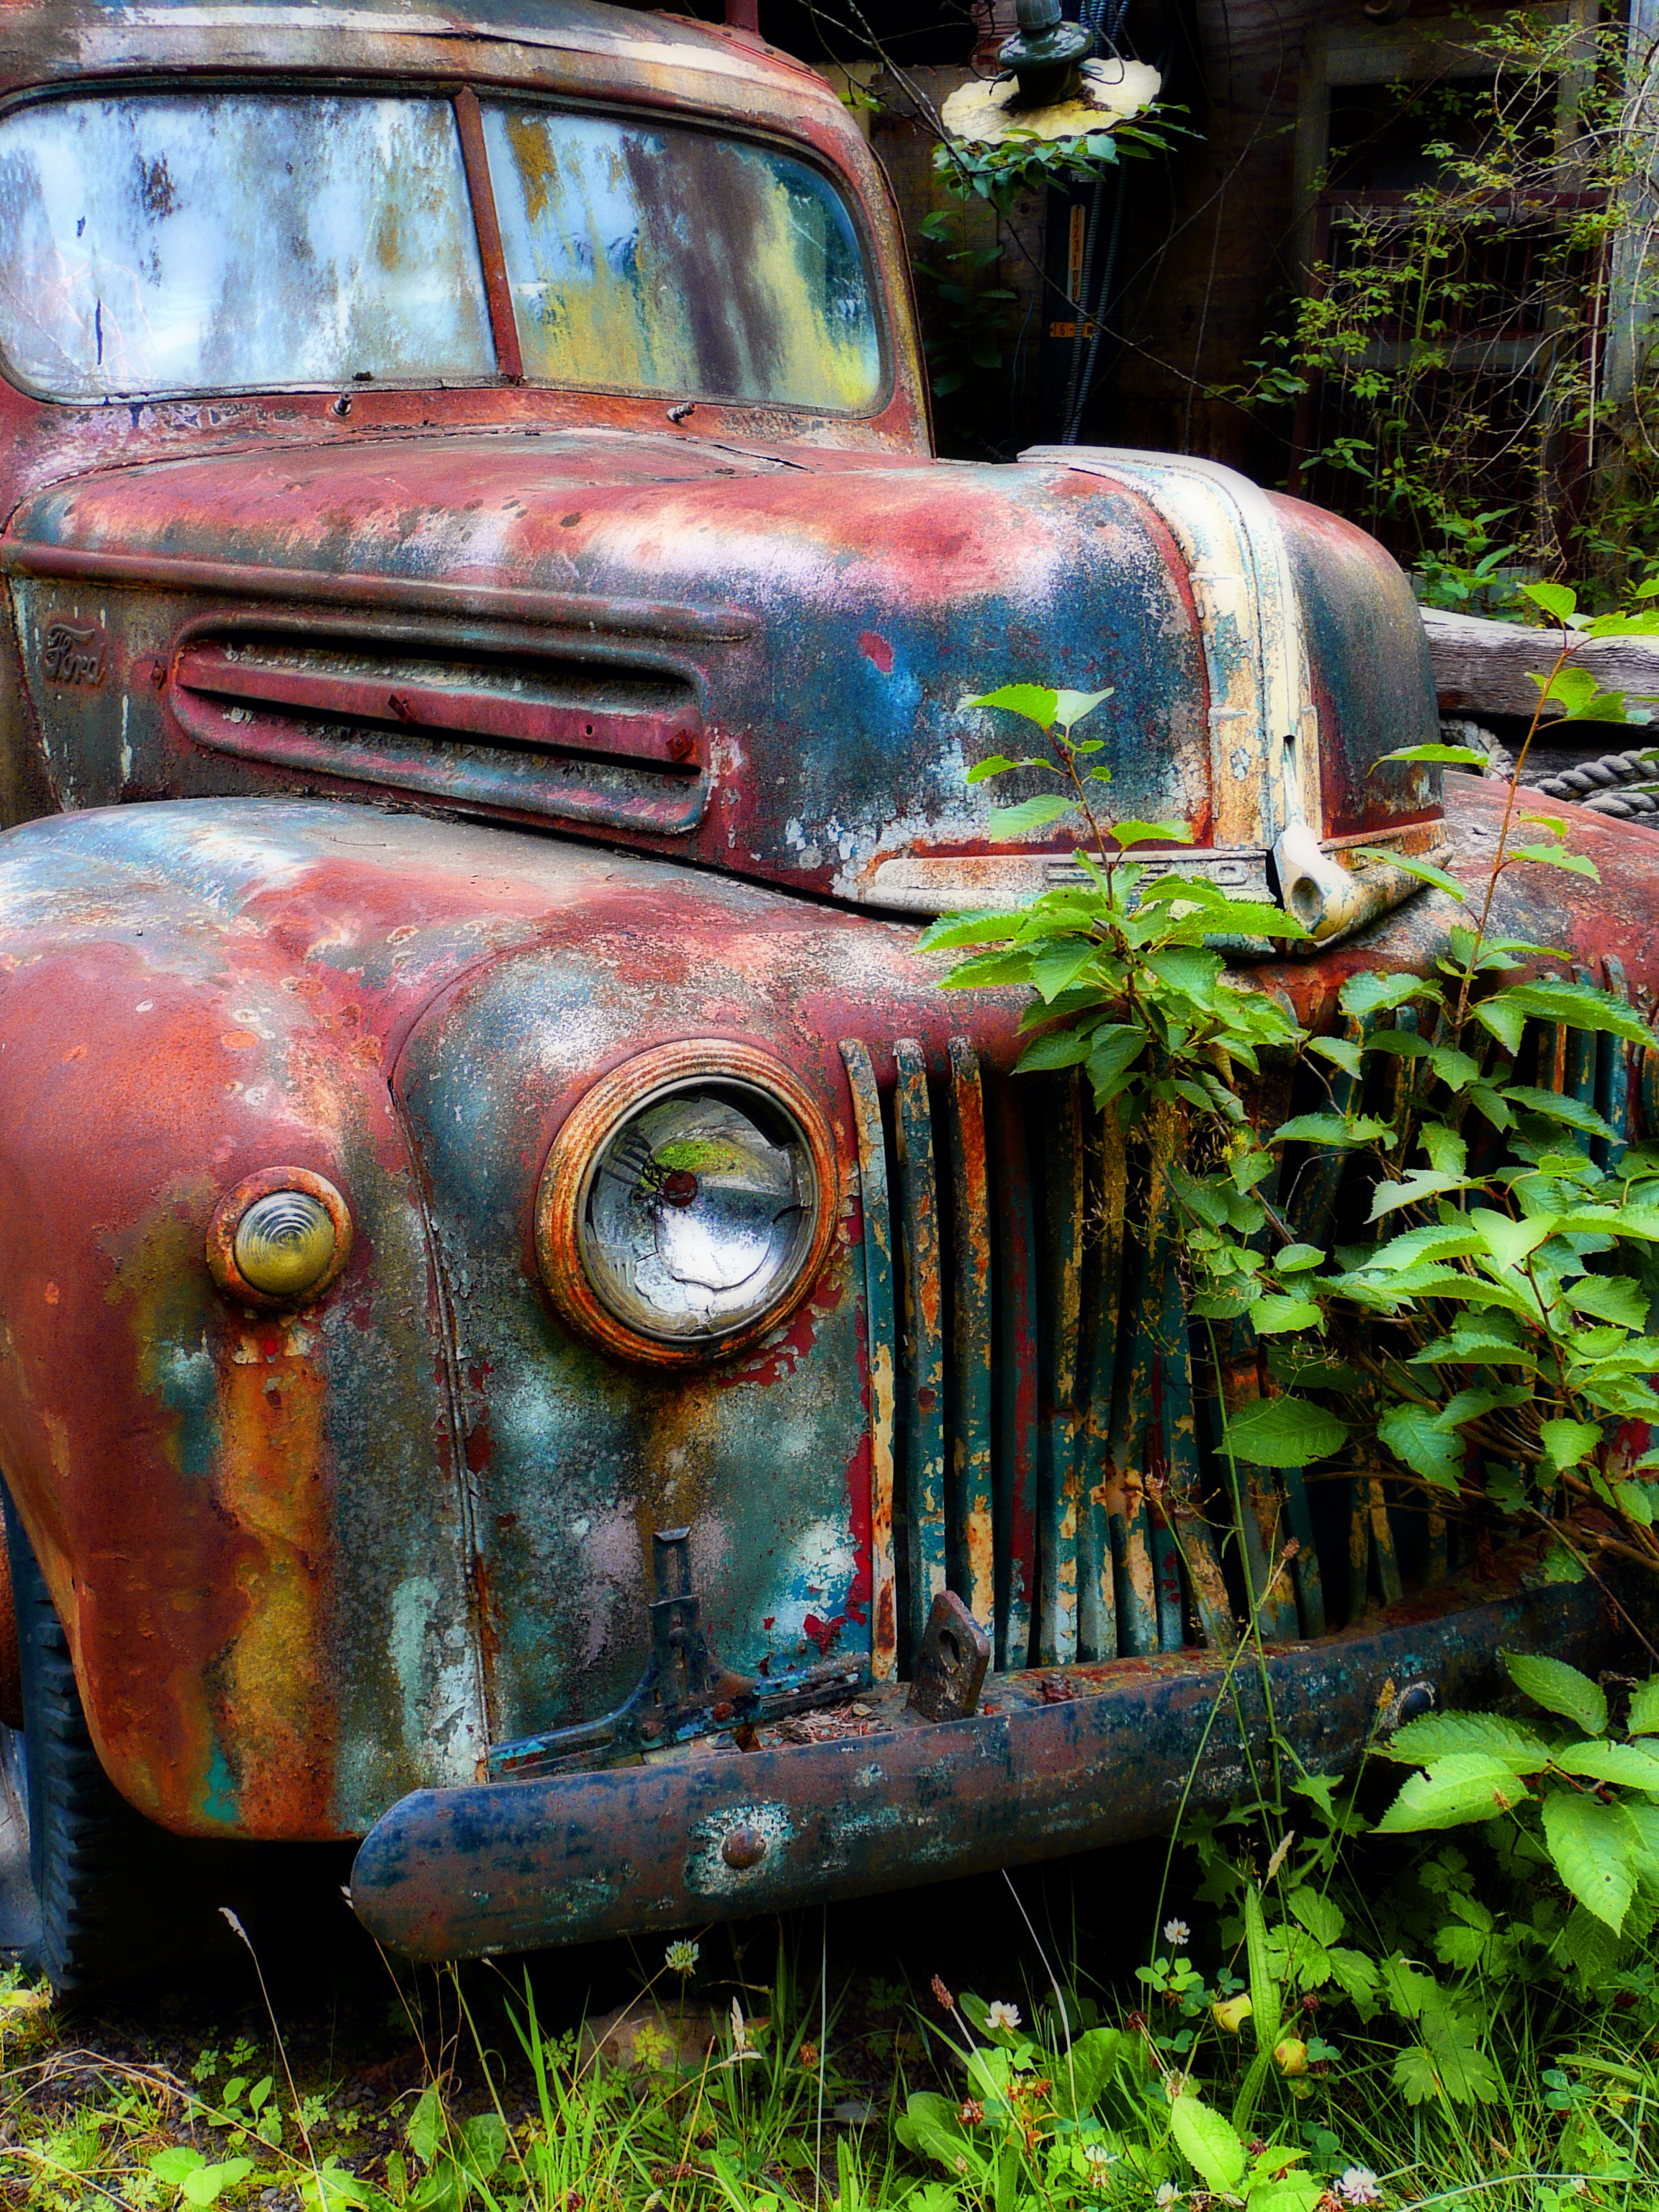
car, automobile, old, transport, truck, vehicle, vintage car, art, ford, rusty, corrosion, antique car, land vehicle